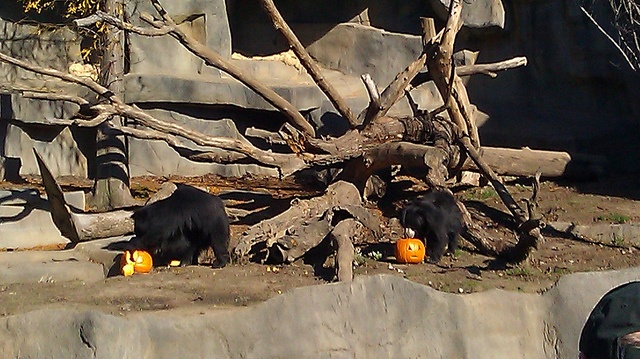
A group of animals walking along a pile of wood.
some black animals are eating pumpkins in their pen
Two black bears paw pumpkins about at a zoo
A couple of bears are playing with pumpkins
A pair of bears play with pumpkins inside their zoo enclosure.